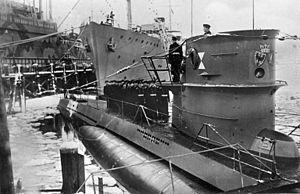
Le Unterseeboot 203 est un sous-marin allemand de type VII.C utilisé par la Kriegsmarine pendant la Seconde Guerre mondiale